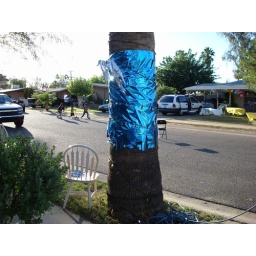
The street is closed, so I put a chair in the middle, defiantly